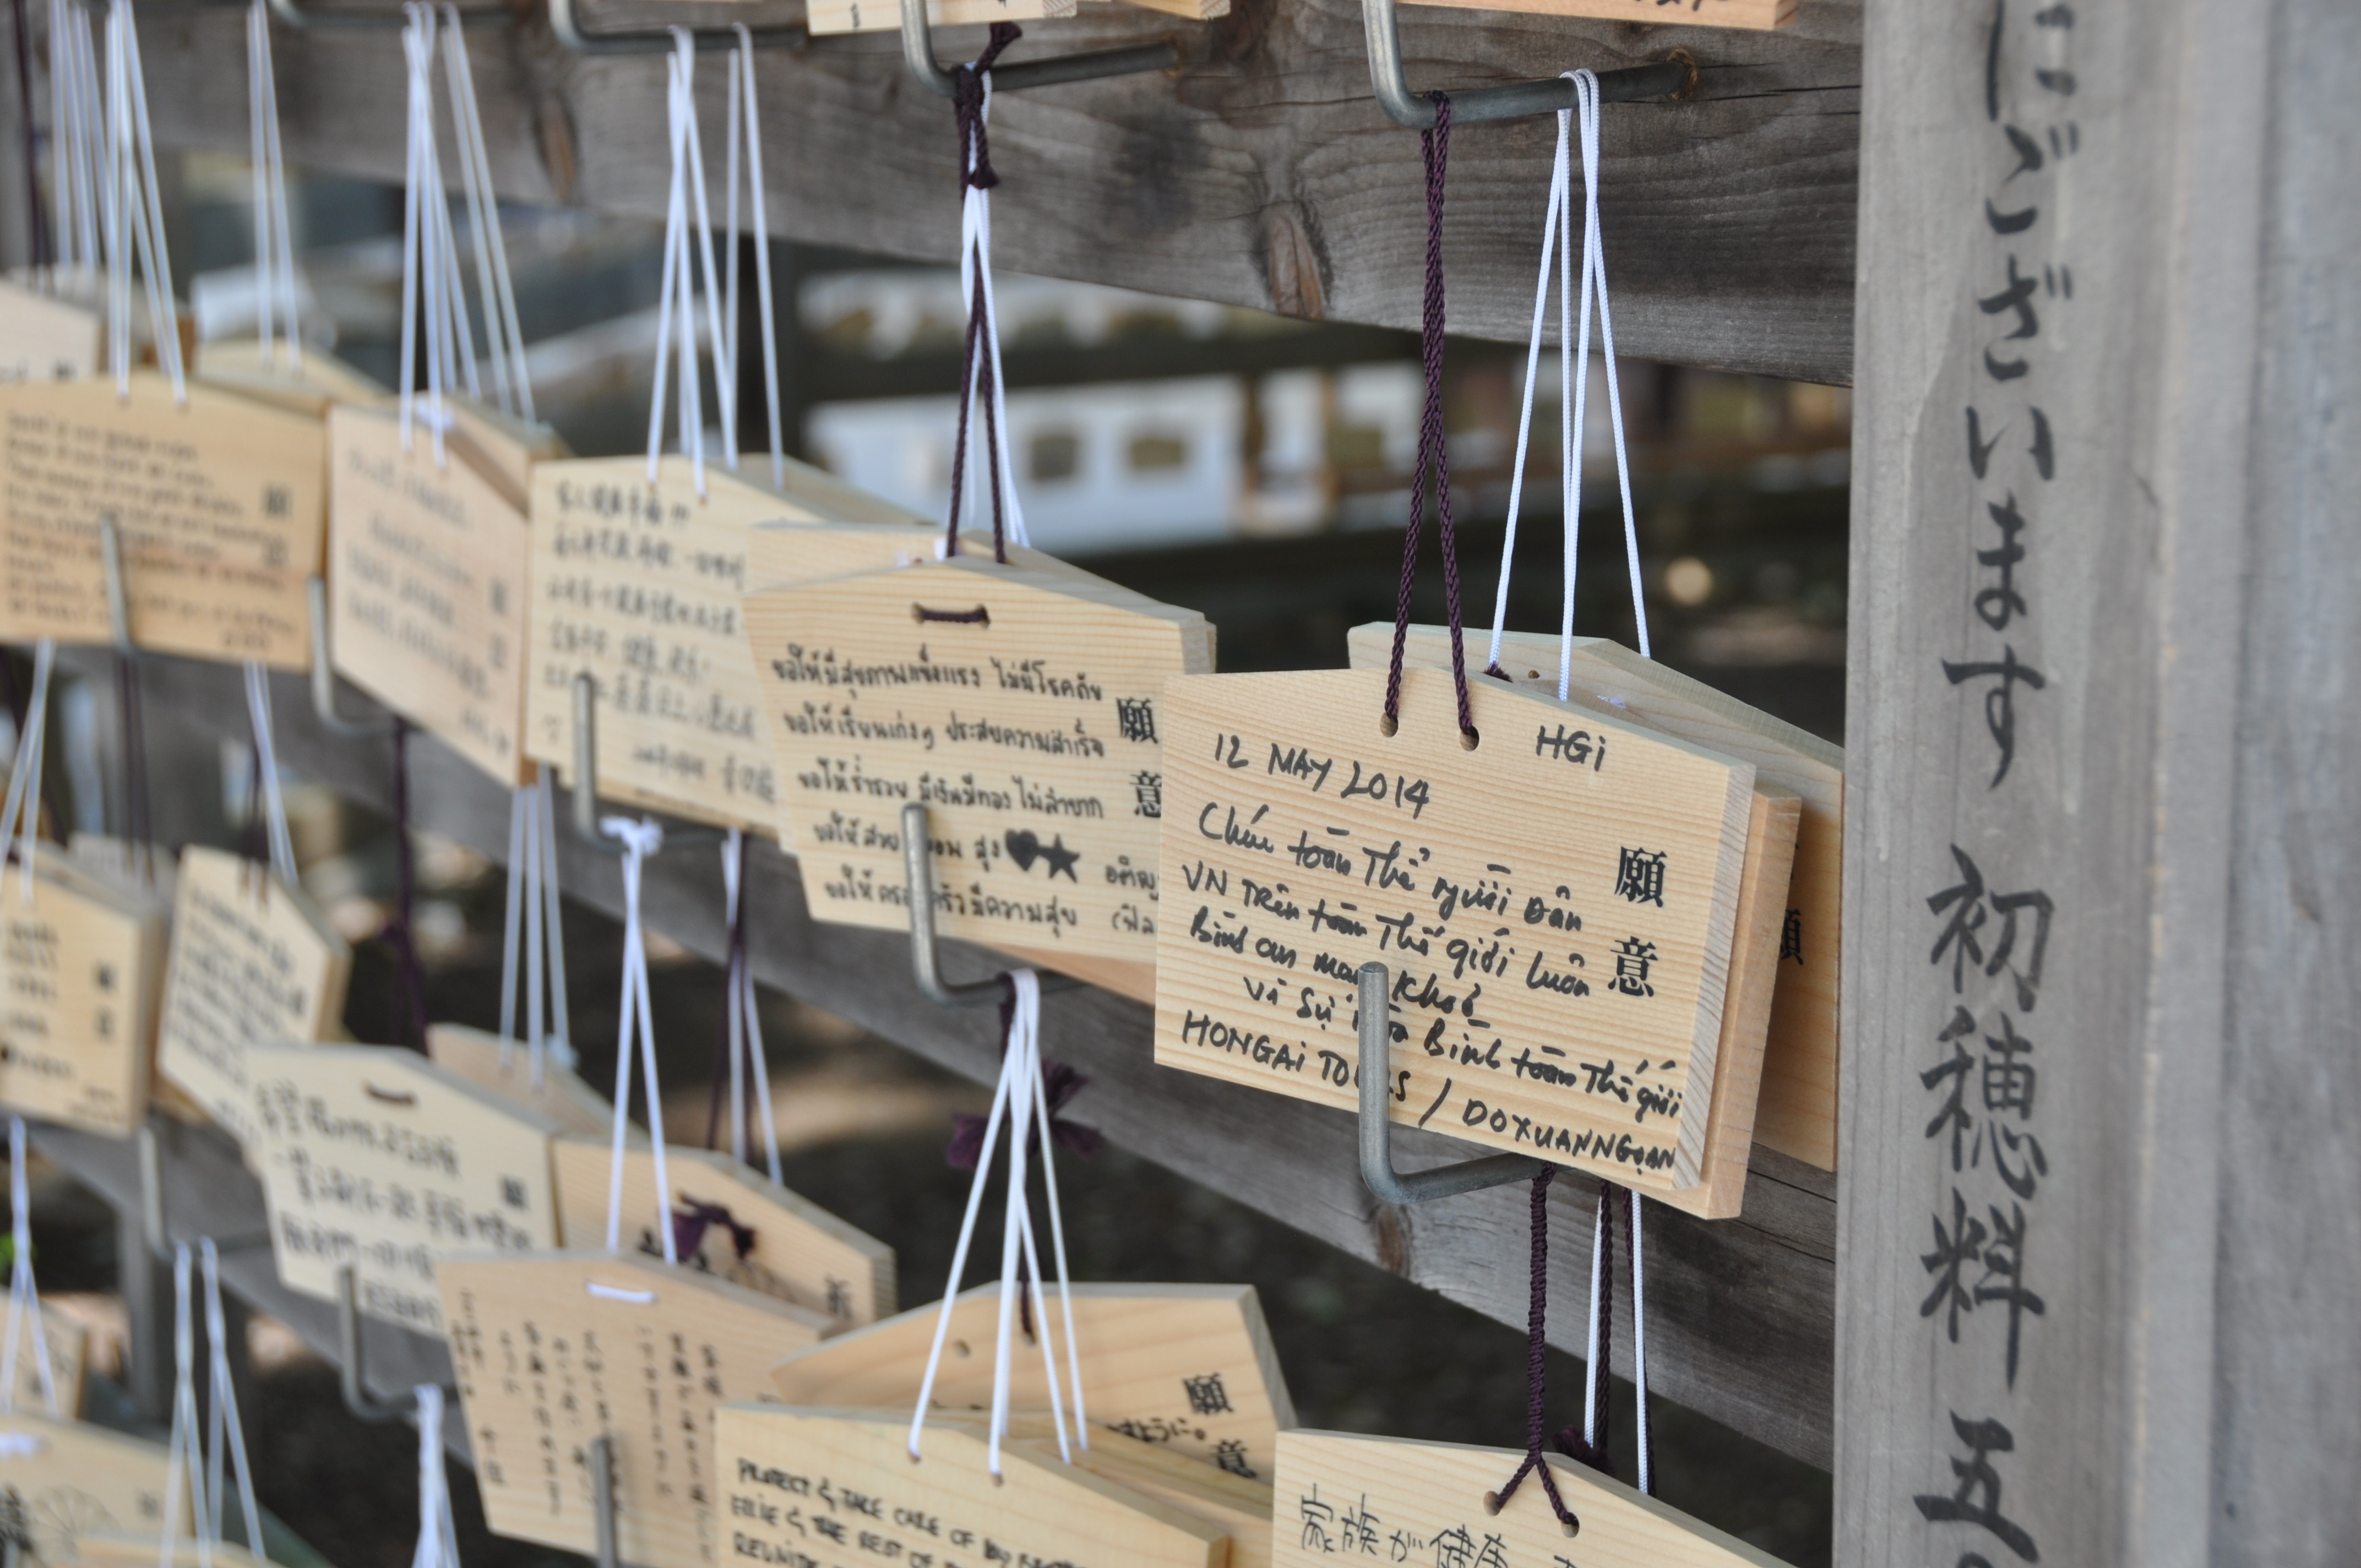
wood, asian, buddhist, buddhism, religion, japan, spiritual, pray, religious, art, design, tokyo, japanese, shrine, culture, worship, tourist attraction, god, prayers